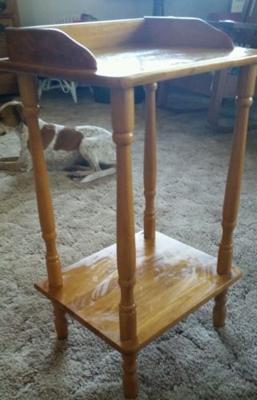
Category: table